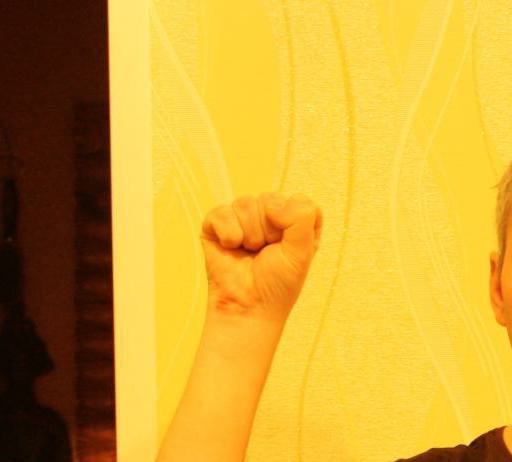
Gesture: fist